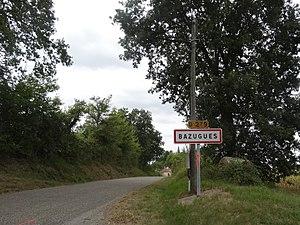
Entrée de Bazugues.
Bazugues est une commune française située dans le département du Gers, en région Occitanie.